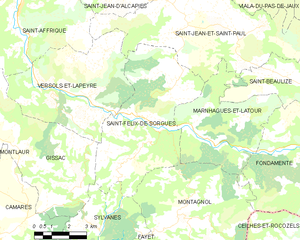
Saint-Félix-de-Sorgues est une commune française située dans le département de l'Aveyron, en région Occitanie.